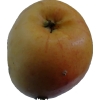
Label: Apple 14